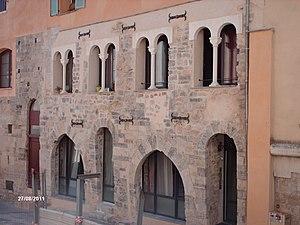
Maison médiévale, rue de la juiverie à Draguignan This building is inscrit au titre des Monuments Historiques. It is indexed in the Base Mérimée, a database of architectural heritage maintained by the French Ministry of Culture,
La Juiverie de Draguignan fut selon les époques et les auteurs une rue, un quartier ou un ghetto habité au Moyen Âge par une communauté juive. Le premier écrit mentionnant un juif dans la ville daterait de 1297. La communauté juive de Draguignan aurait pu atteindre jusqu'à 225 habitants tandis que celle de Marseille n'aurait pas dépassé 300 habitants à la même époque.
Draguignan est une commune française située dans le département du Var en région Provence-Alpes-Côte d'Azur.
Cette page propose un inventaire du patrimoine juif du Sud-Est de la France, et de la Principauté de Monaco, classé par région, département et par lettre alphabétique de communes.